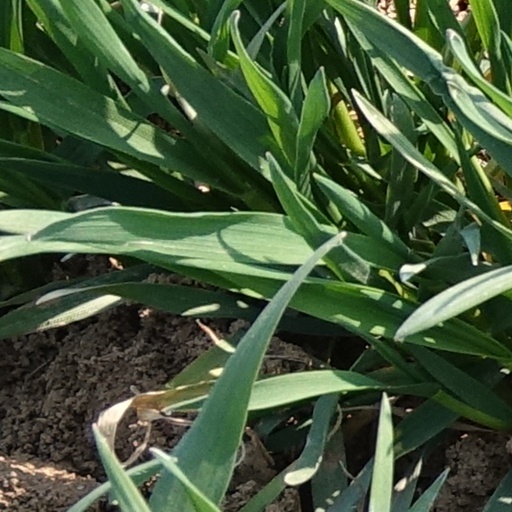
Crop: wheat